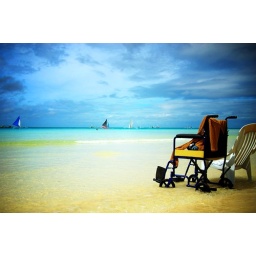
i wish i could have removed the white chair beside the wheelchair. maybe someday i can PP it out. :)